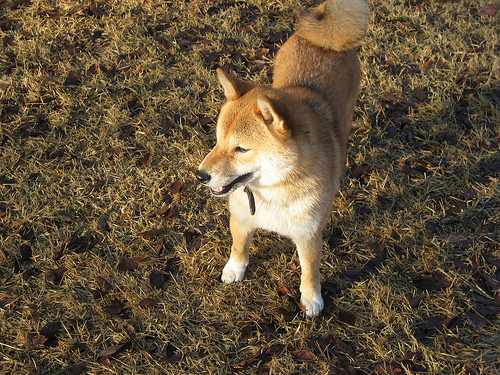
Breed: shiba inu